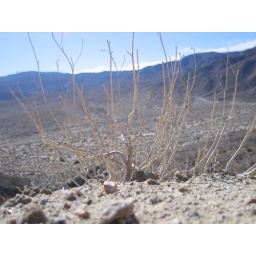
A dry white desert plant sits above the valley.